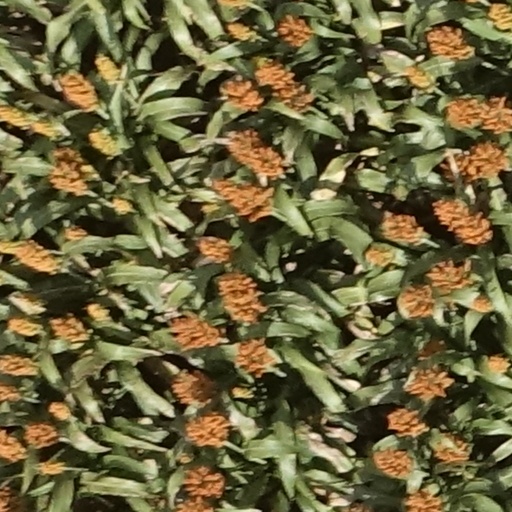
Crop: sorghum